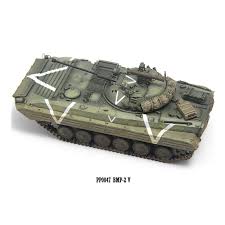
Label: BMP-2